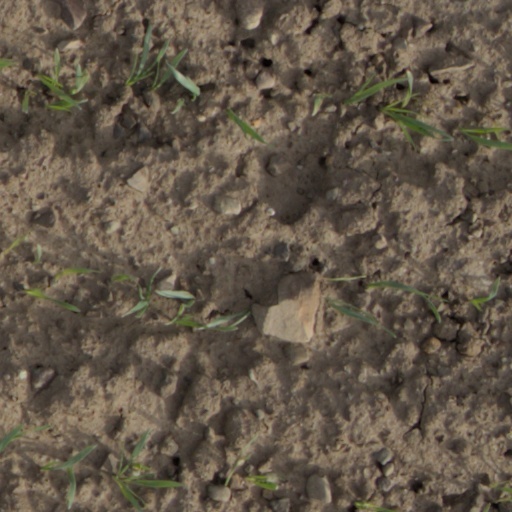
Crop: wheat